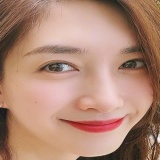
diễn viên Giang Sơ Ảnh